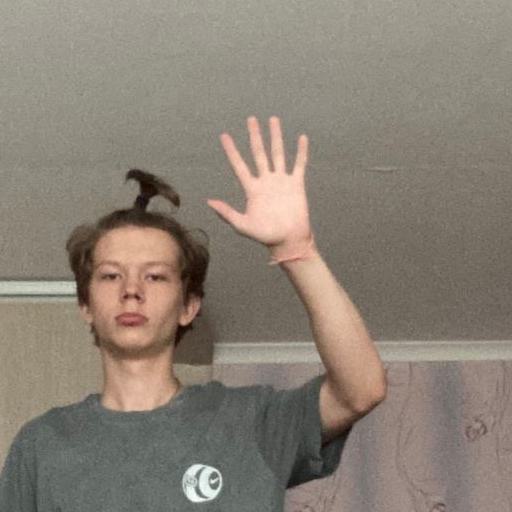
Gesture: palm